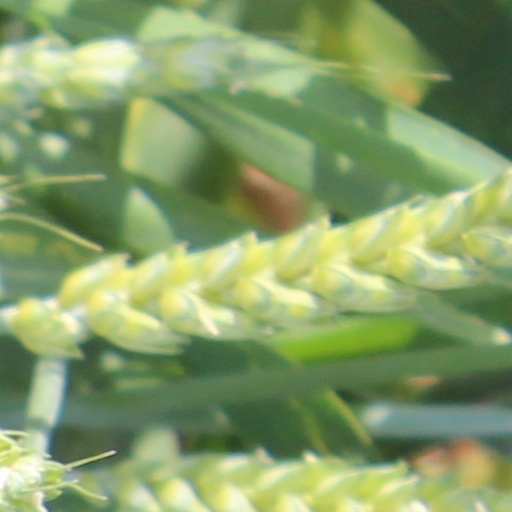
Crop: wheat